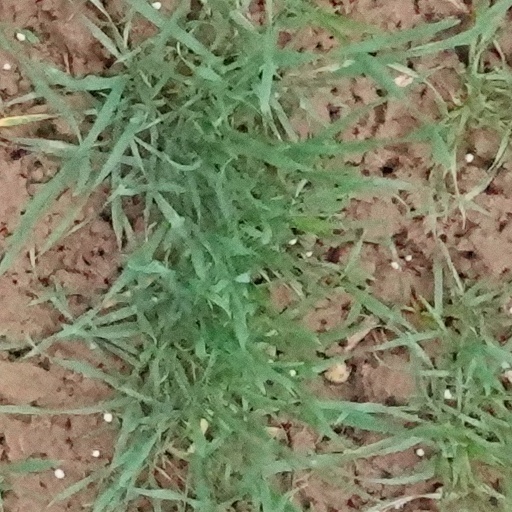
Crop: wheat